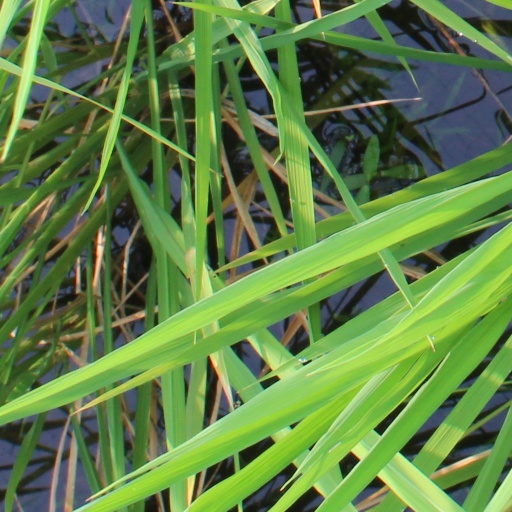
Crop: rice